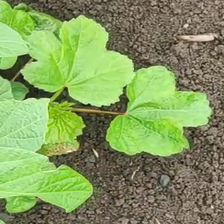
Weed species: Little_Mallow(Malva parviflora)